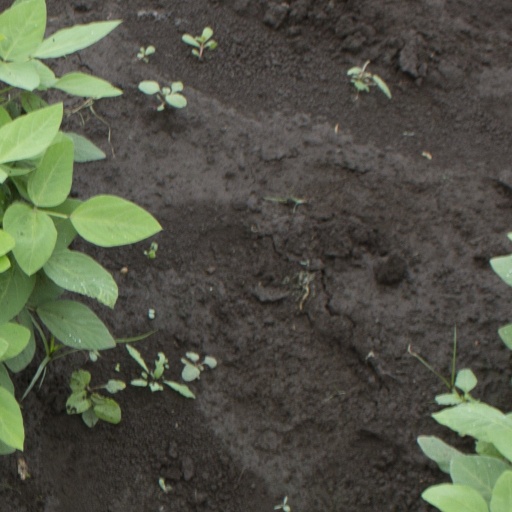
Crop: soybean